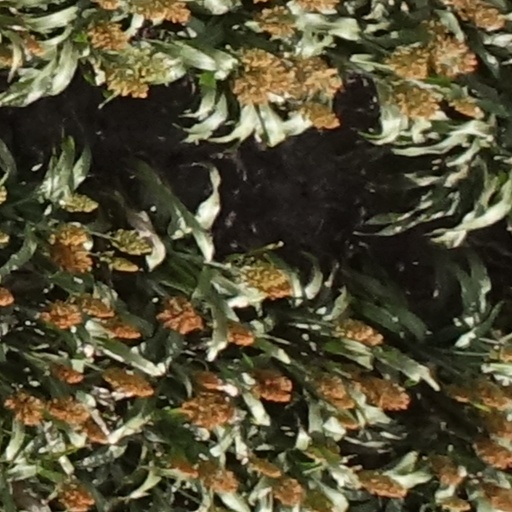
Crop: sorghum